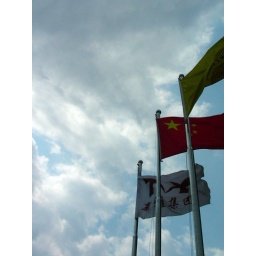
Flags under the blue sky